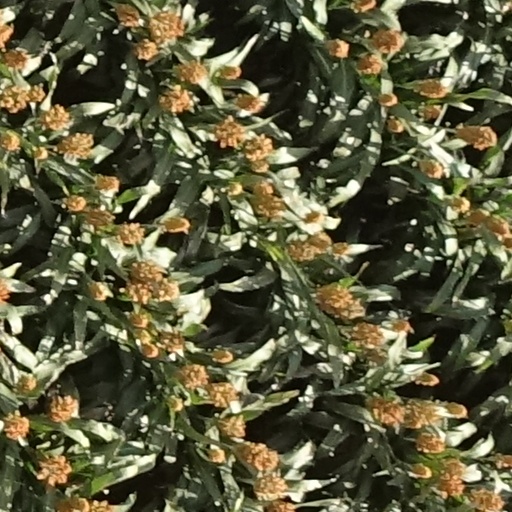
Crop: sorghum